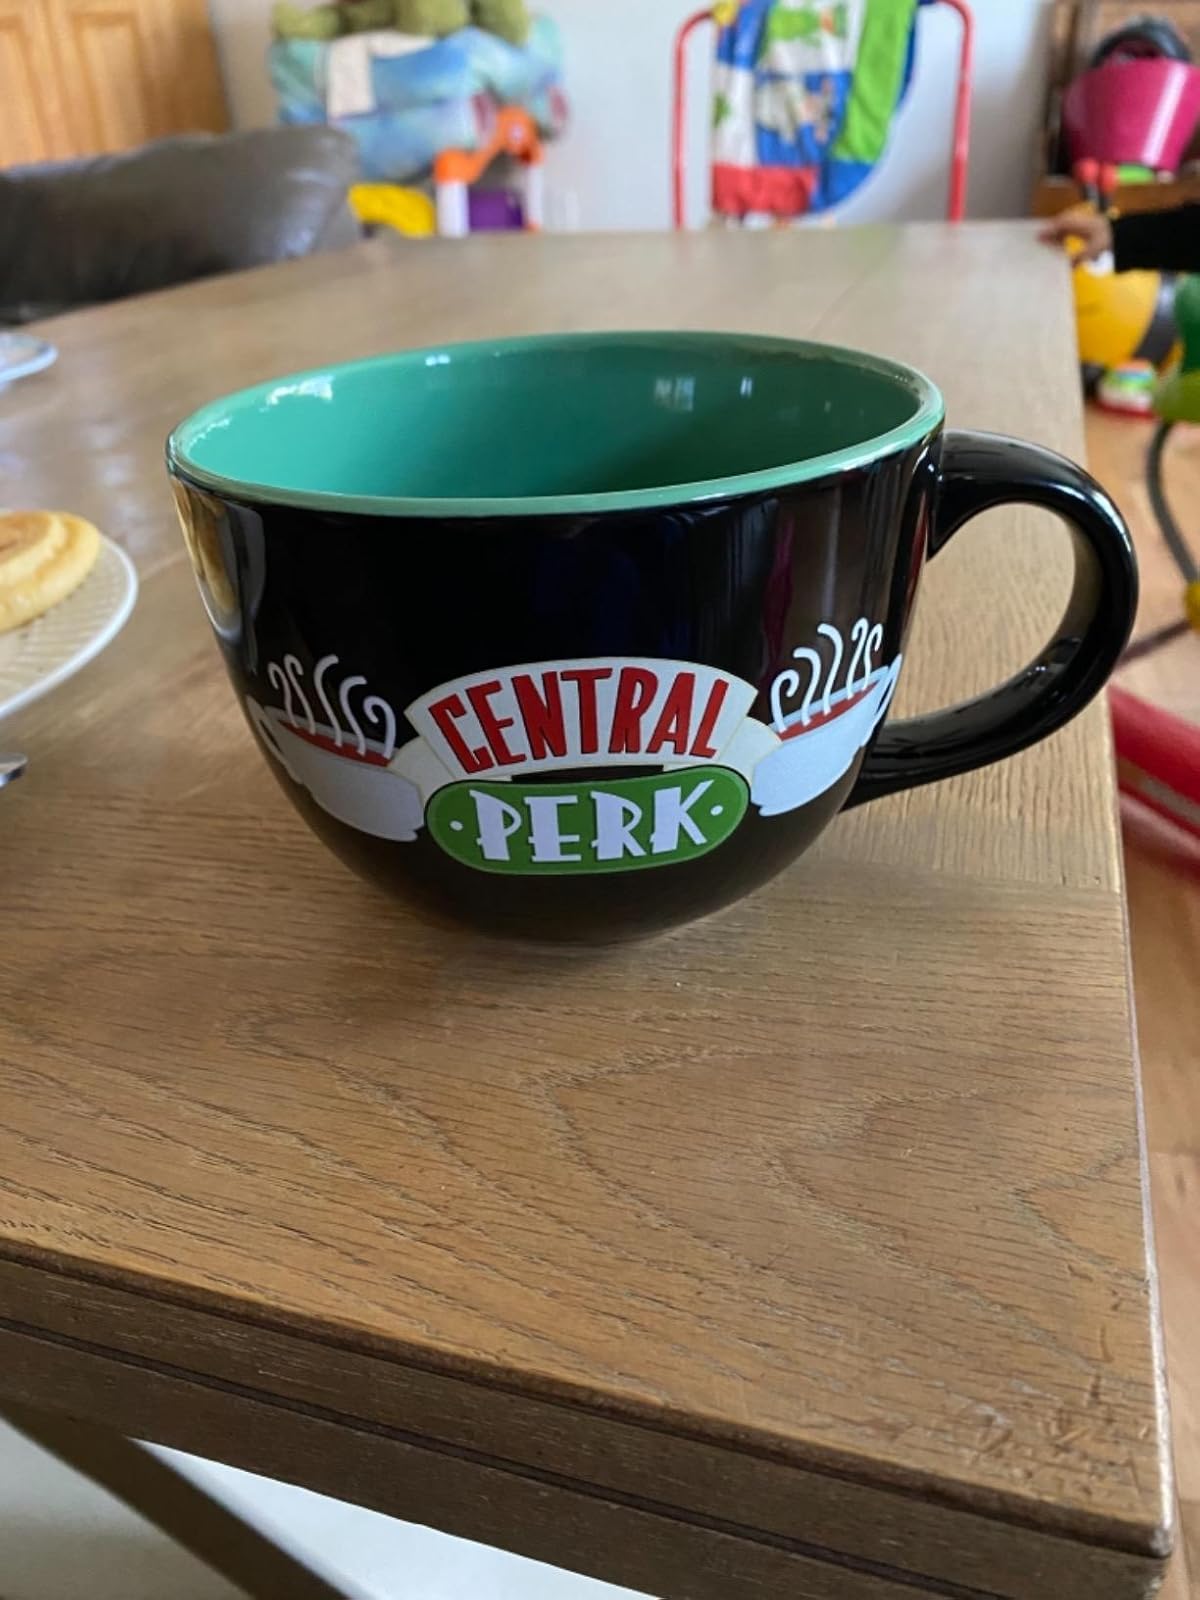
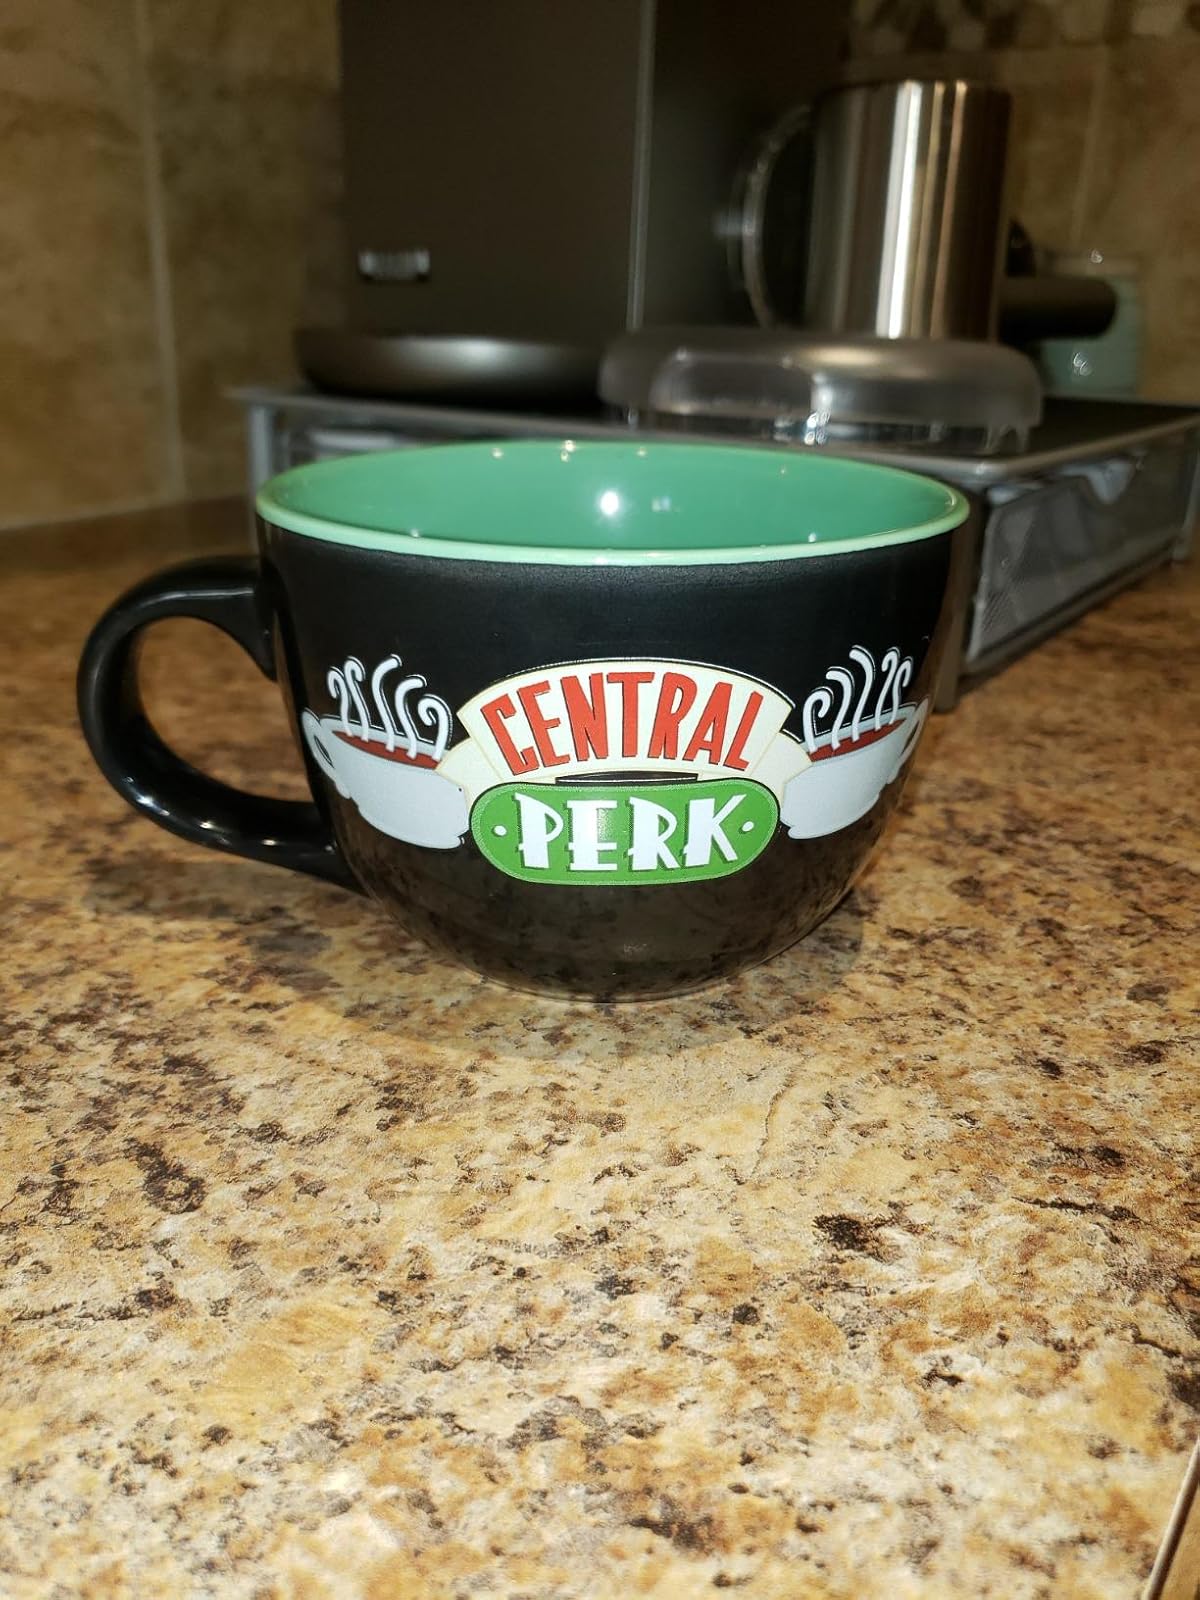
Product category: items_mug
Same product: yes